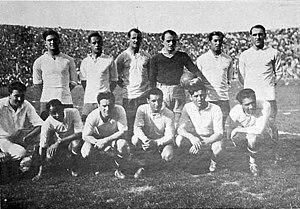
Lorenzo Fernández, dit El Gallego, est un joueur de football uruguayen, né le 20 mai 1900 à Redondela et mort le 16 novembre 1973 à Montevideo, mesurant 1,73 m pour 75 kg et ayant occupé le poste de demi-centre.
Le Championnat sud-américain de football de 1929 est la douzième édition du championnat sud-américain de football des nations, connu comme la Copa América depuis 1975, qui a eu lieu en Argentine du 1ᵉʳ novembre au 17 novembre 1929.
L'équipe d'Uruguay de football participe à sa 11ᵉ Copa América lors de cette édition 1929 qui a eu lieu en Argentine du 1ᵉʳ novembre au 17 novembre 1929.